Alytus Stadium

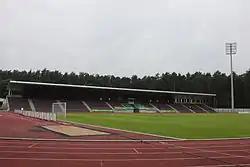
UEFA Category 2 stadium

Alytus Stadium is a multi-use stadium in Alytus, Lithuania. It is currently used mostly for football matches and is the home stadium of DFK Dainava Alytus. The stadium holds 3,726 people. Opened in 1924, the stadium was renovated four times: 1957–1958, 1993, 2007, and 2009–2010.